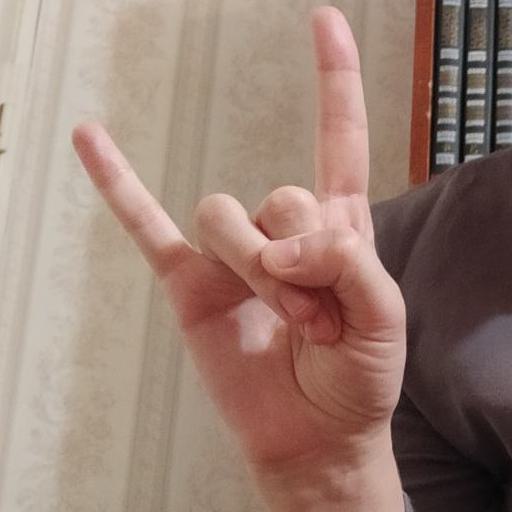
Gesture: rock